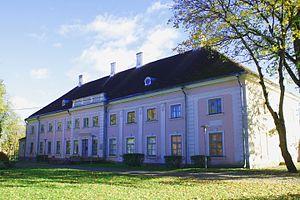
Le château d'Annia est un château estonien situé dans la région d'Harju à Harju-Jaani.
Voici une liste de manoirs en Estonie.